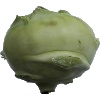
Label: Kohlrabi 1